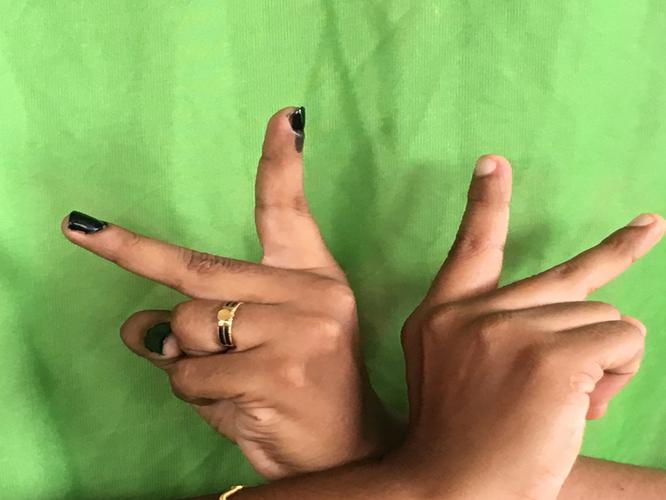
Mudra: Kartariswastika
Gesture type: double_hand